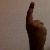
The image shows a hand gesture representing the number 1 in Indian Sign Language.